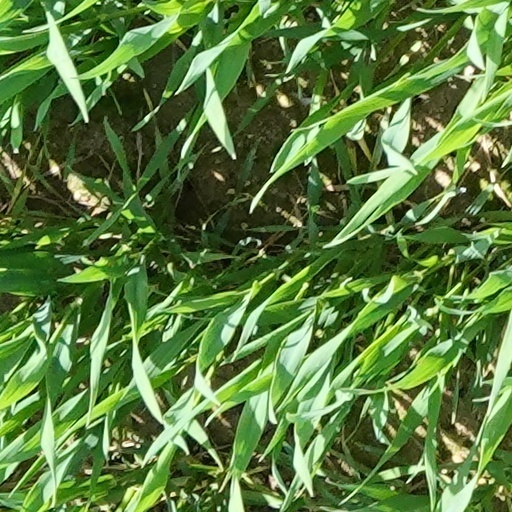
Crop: wheat